Iioka Station

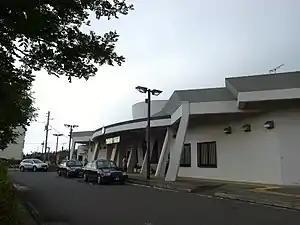
The station front, August 2014

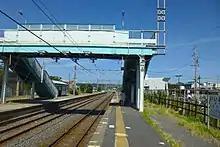
The station platforms, August 2012

Iioka Station is served by the Sōbu Main Line between Tokyo and , and is located 109.2 kilometers from the western terminus of the Sōbu Main Line at Tokyo Station, with "Shiosai" limited express services between Tokyo and also stopping at this station.